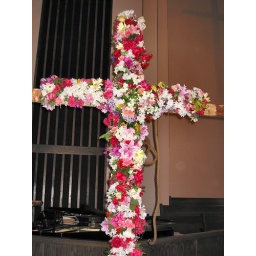
A member processes with the flower cross and places it in a stand at the front of the sanctuary.